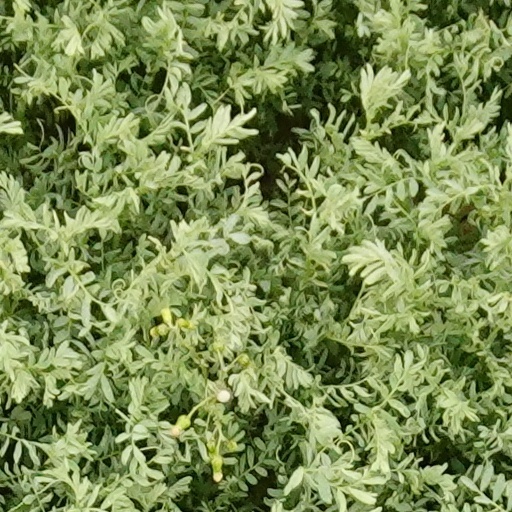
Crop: wheat